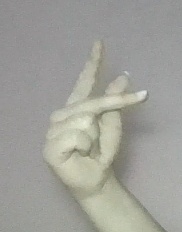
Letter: dha